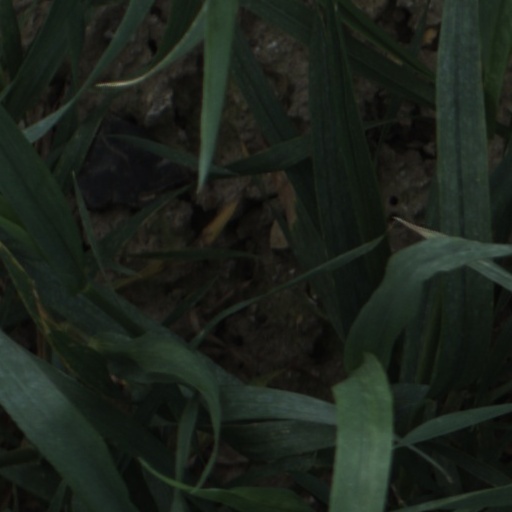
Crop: wheat